Tourism in Pristina

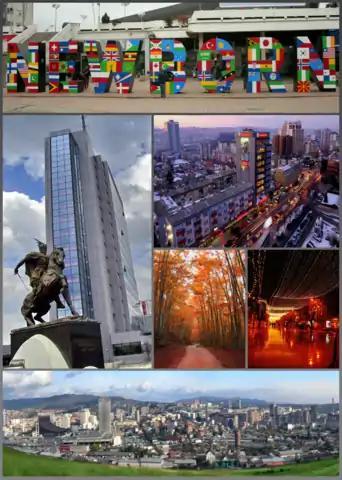
From top (left to right): the Newborn monument, the Kosovo Government Building and the Skanderbeg monument, modern Pristina, The Gërmia National Park, Mother Teresa Square, and a panoramic view of the city.

Tourism in Pristina attracted 36,186 foreign visitors in 2012, which represents 74.2% of all visitors that visited Kosovo during that year. Foreign visitors mostly come from countries like Albania, Turkey, Germany, United States, Slovenia and North Macedonia, but also from other countries. Some of the most visited places in Pristina are Lake Batllava and Gadime Marble Cave, which are also among the most visited places in Kosovo.